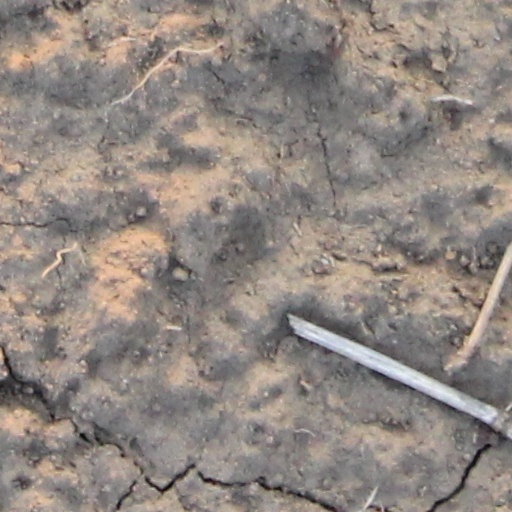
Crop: wheat